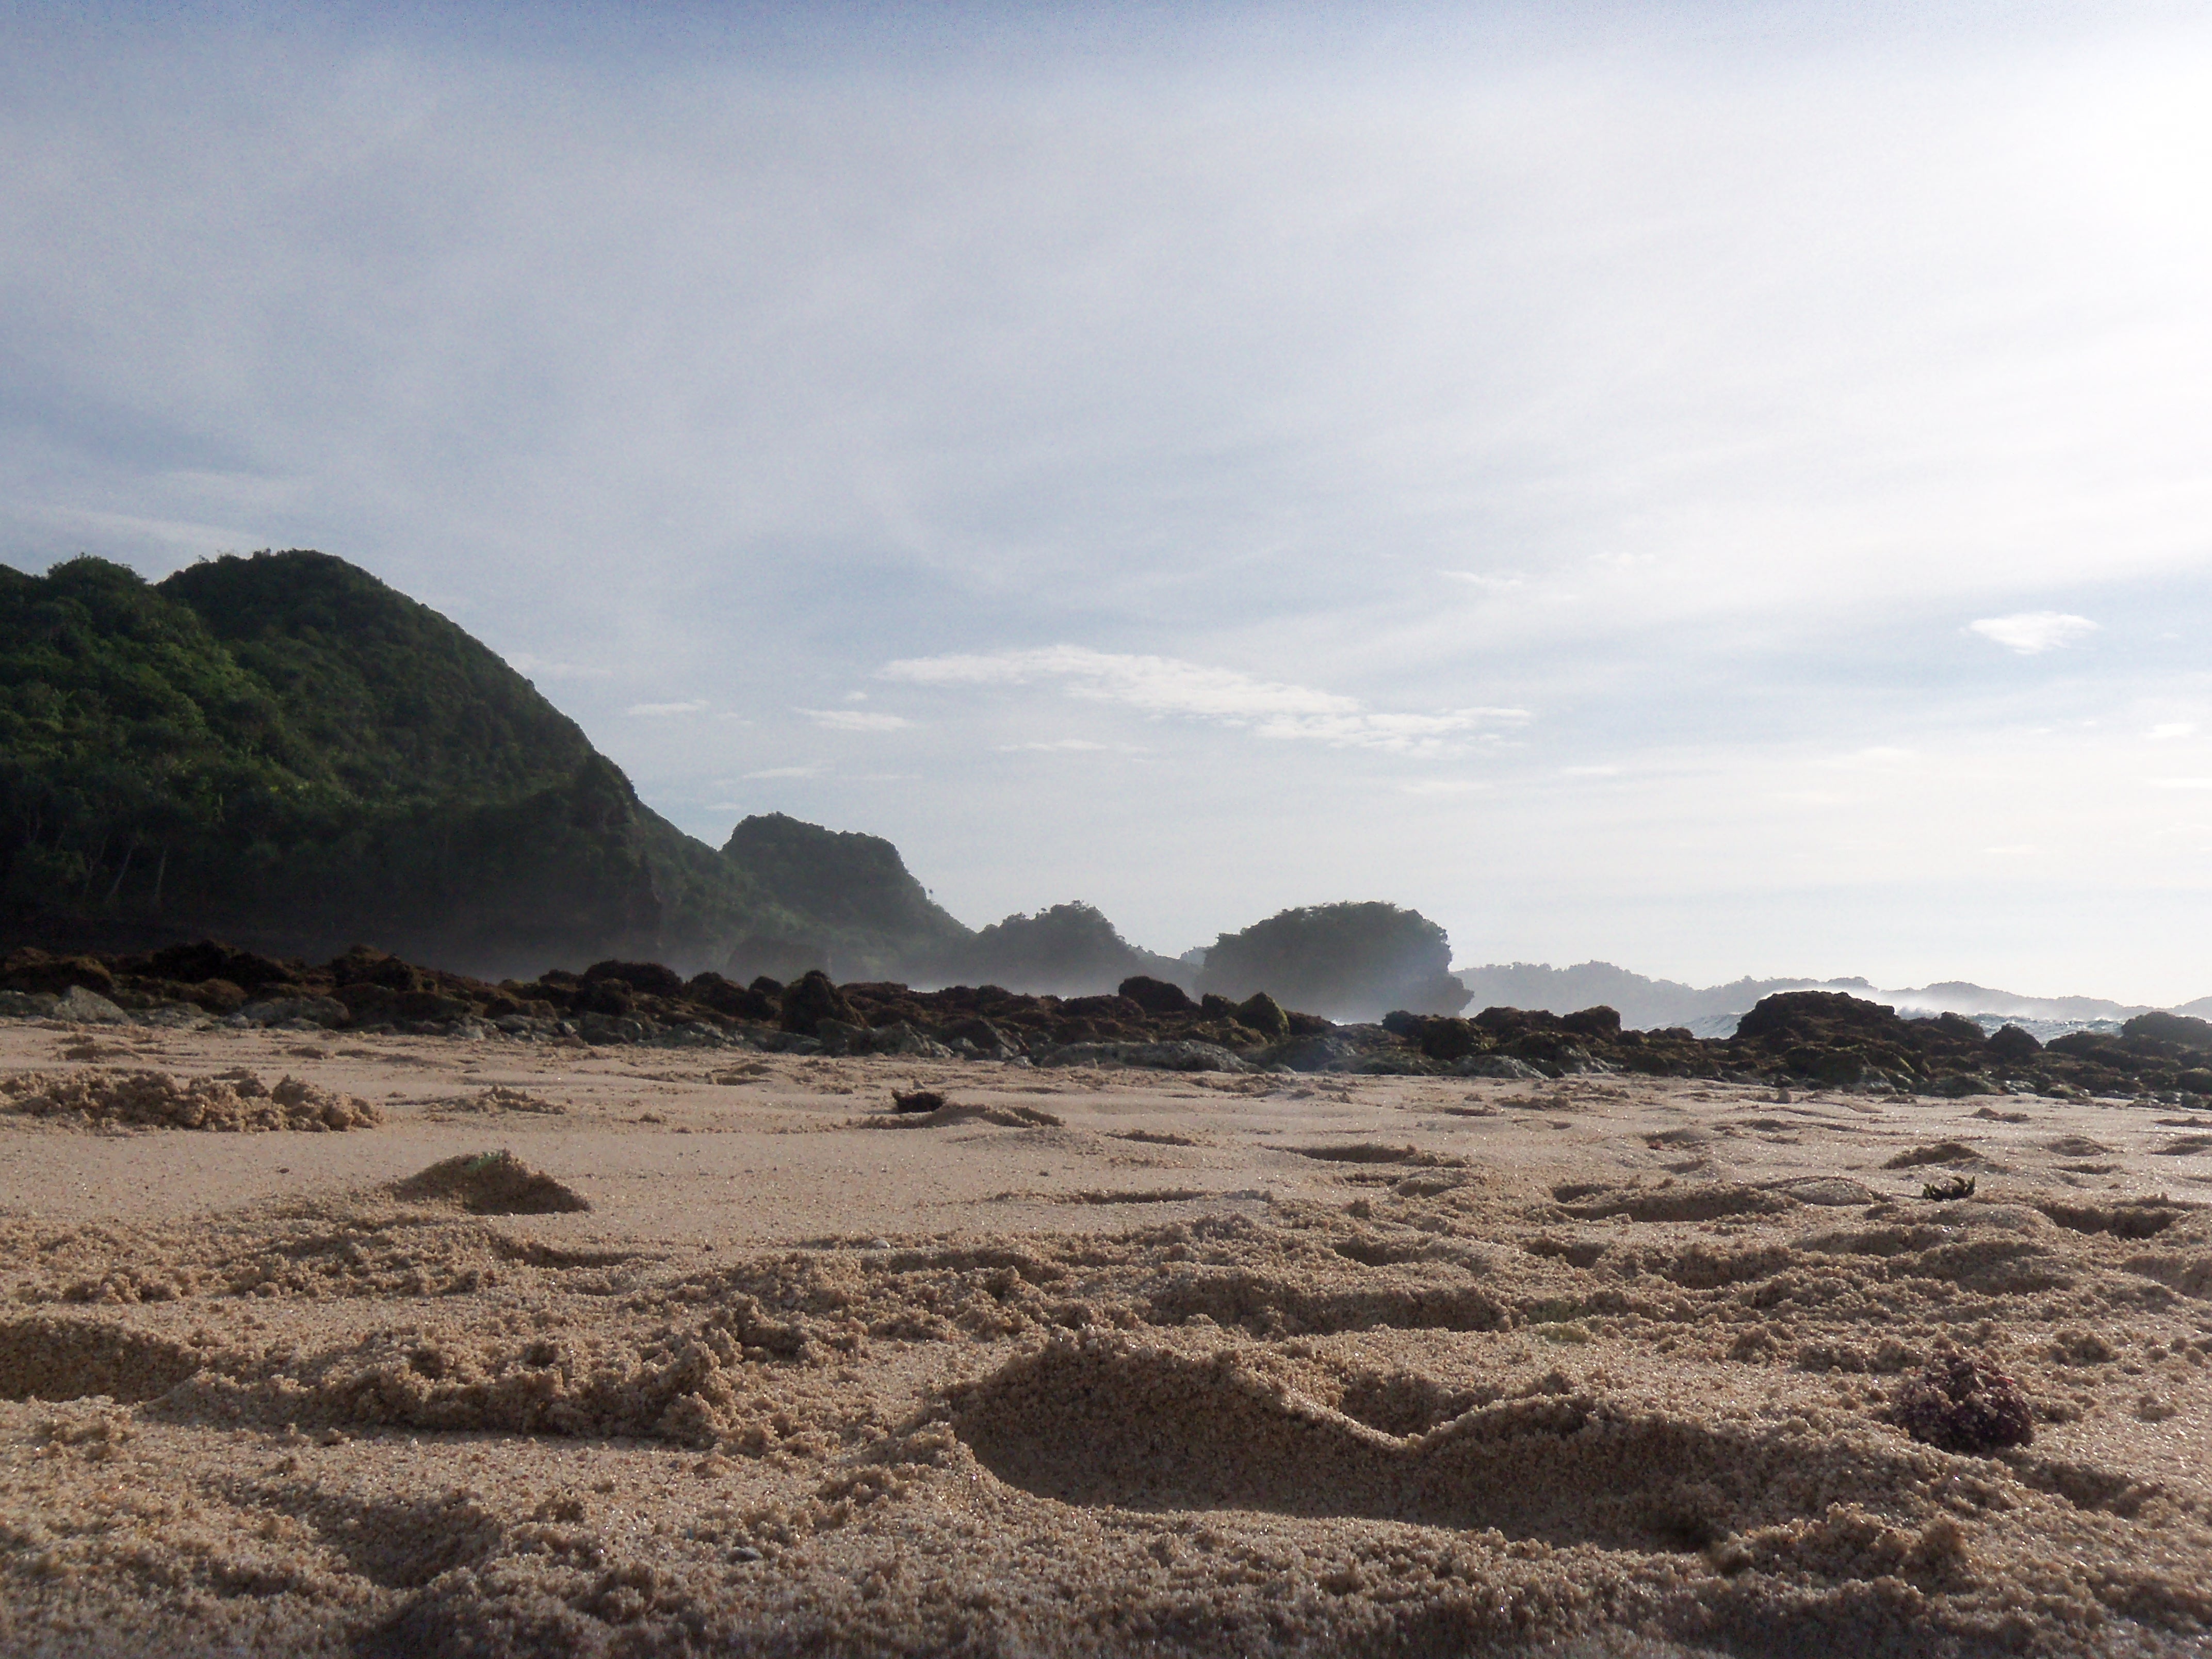
beach, landscape, sea, coast, sand, rock, ocean, shore, wave, bay, terrain, body of water, plateau, habitat, indonesian, landform, natural environment, chinese cave